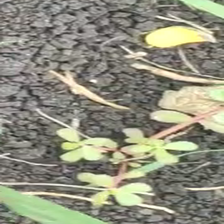
Weed species: Choti_dudhi_(Euphorbia_hirta)